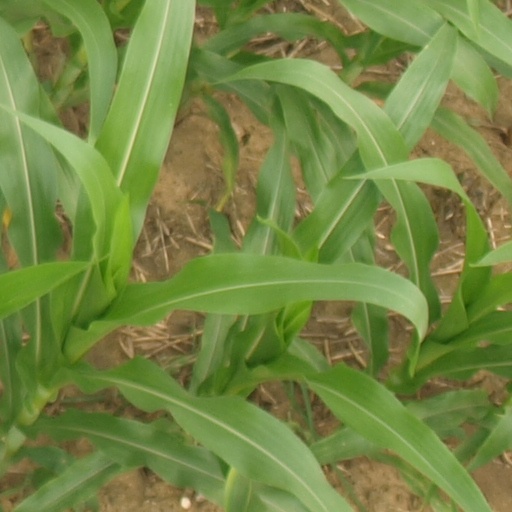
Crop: maize; corn